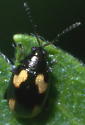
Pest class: striped_flea_beetle